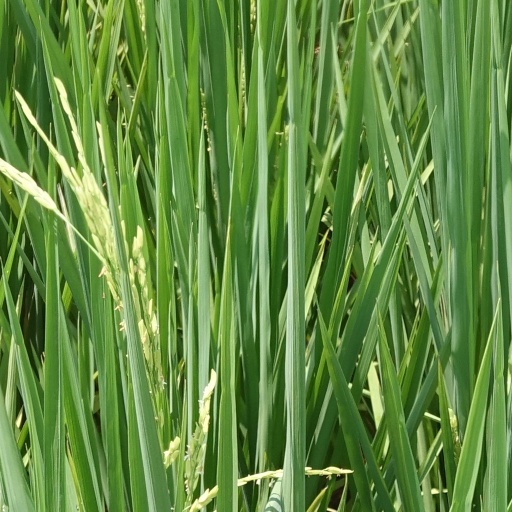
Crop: rice